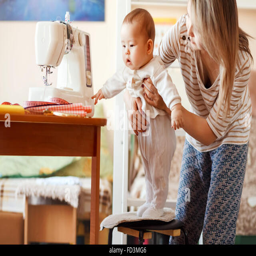
mother and infant , home , the baby first steps , natural light .